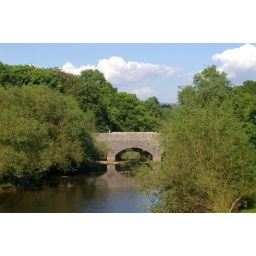
Photographed by Catriona from the road bridge, Archie waves as he steers the boat over the aqueduct.